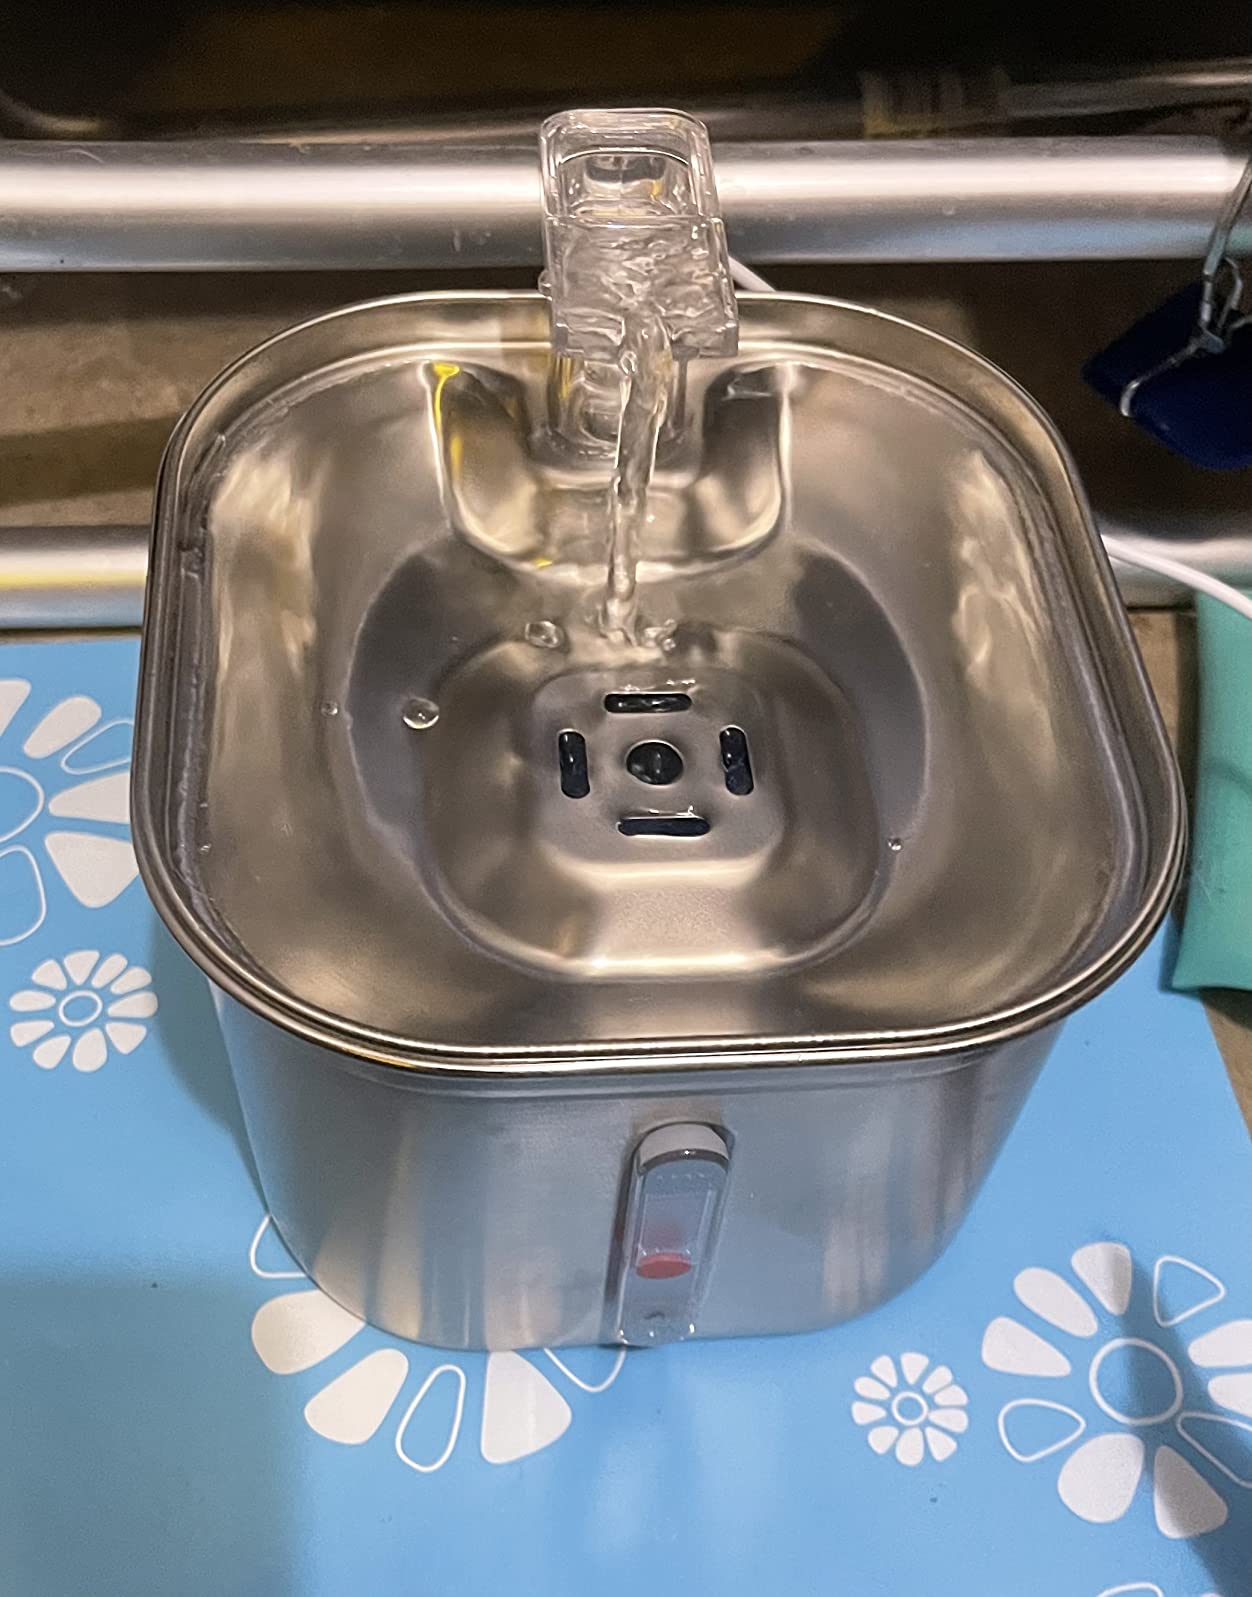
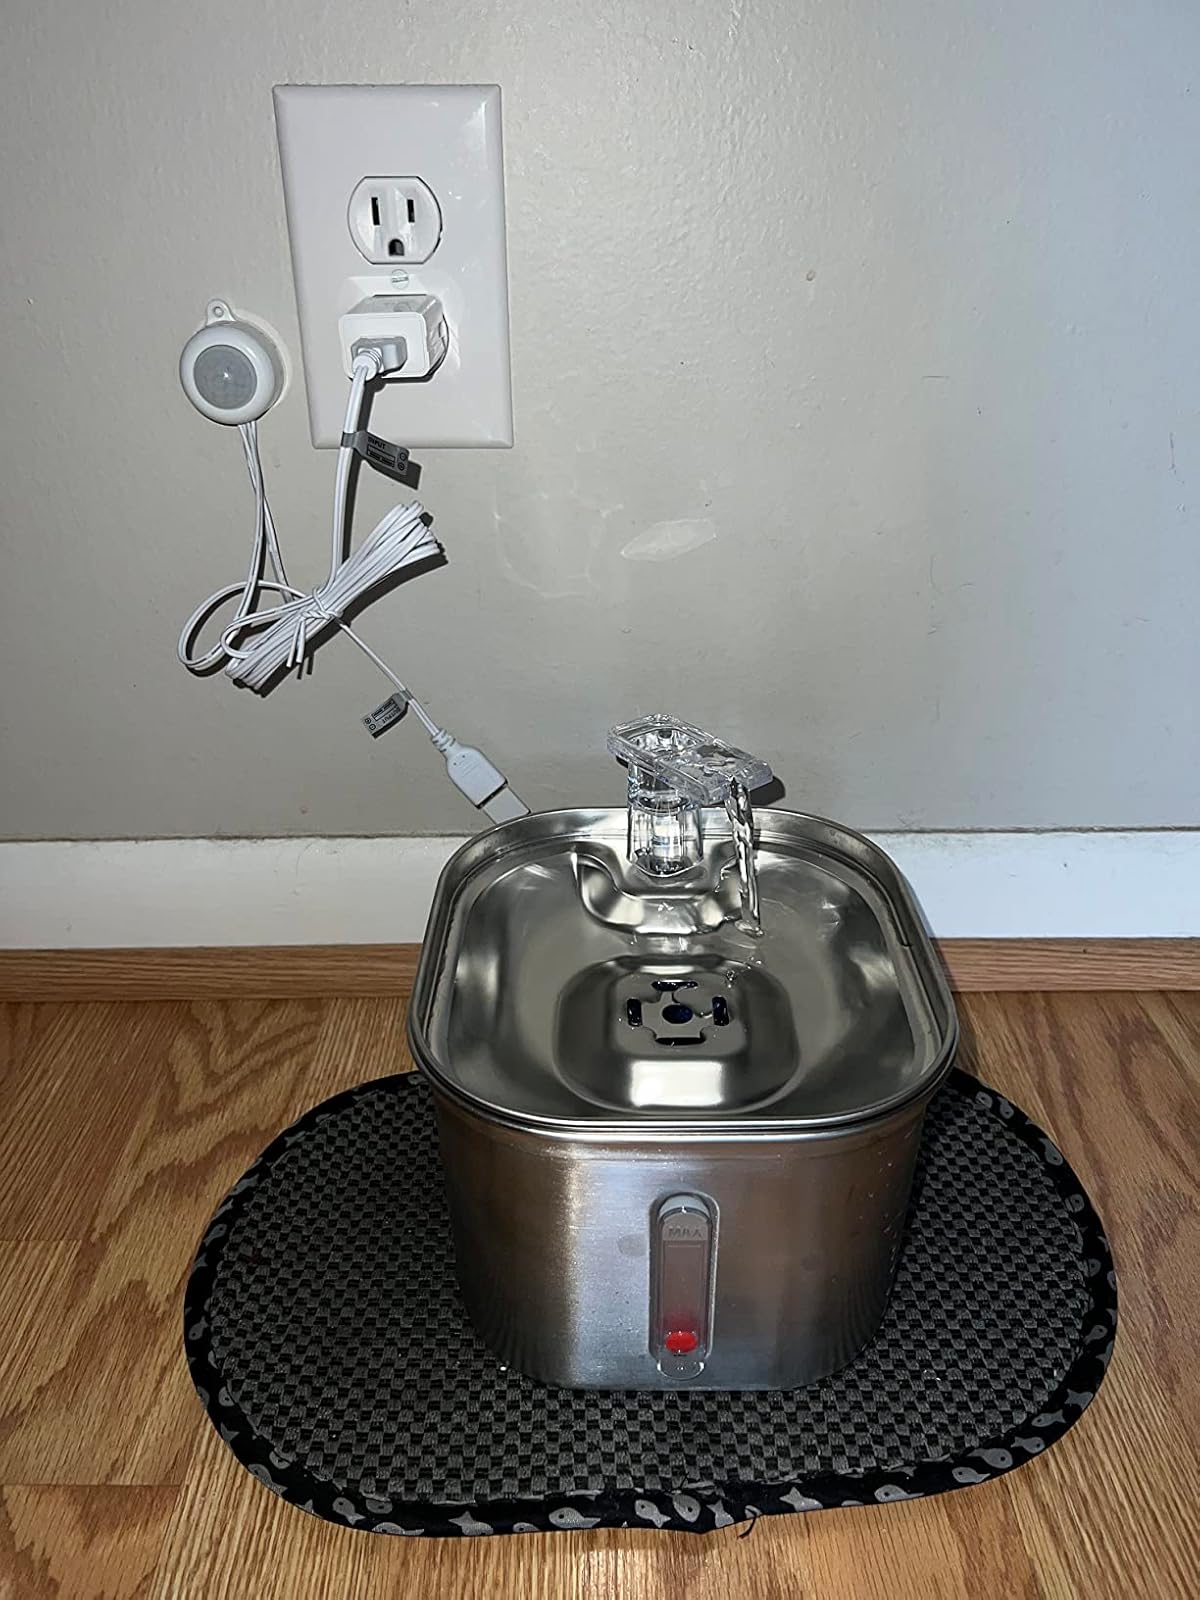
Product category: items_bowl
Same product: yes